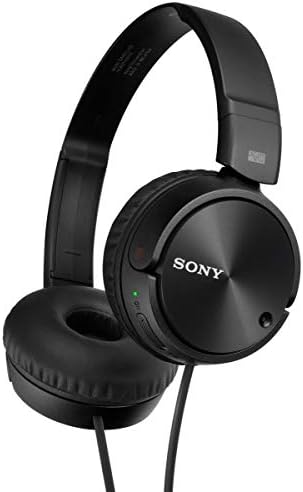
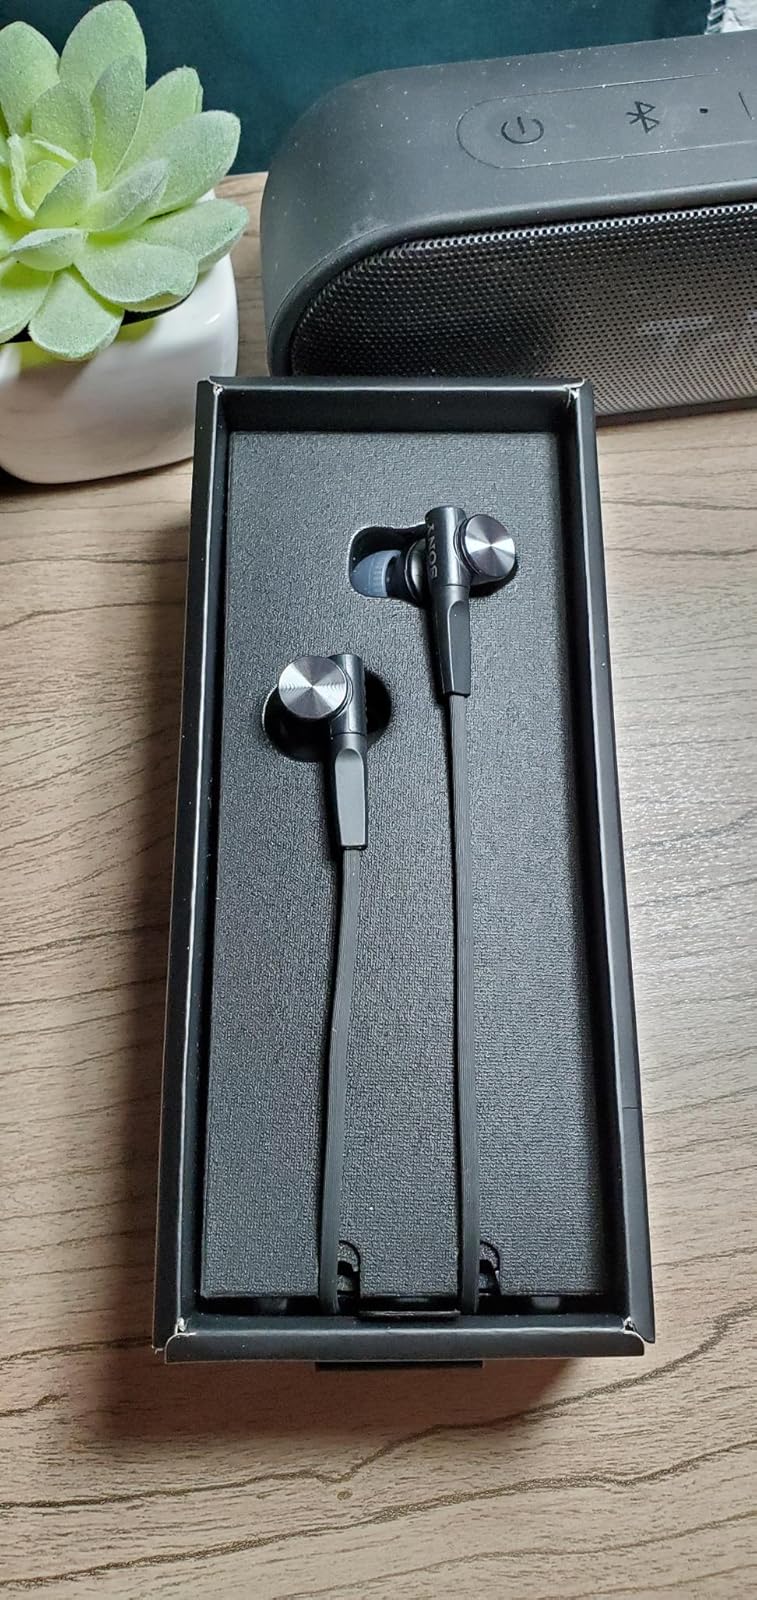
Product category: headphones
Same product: no